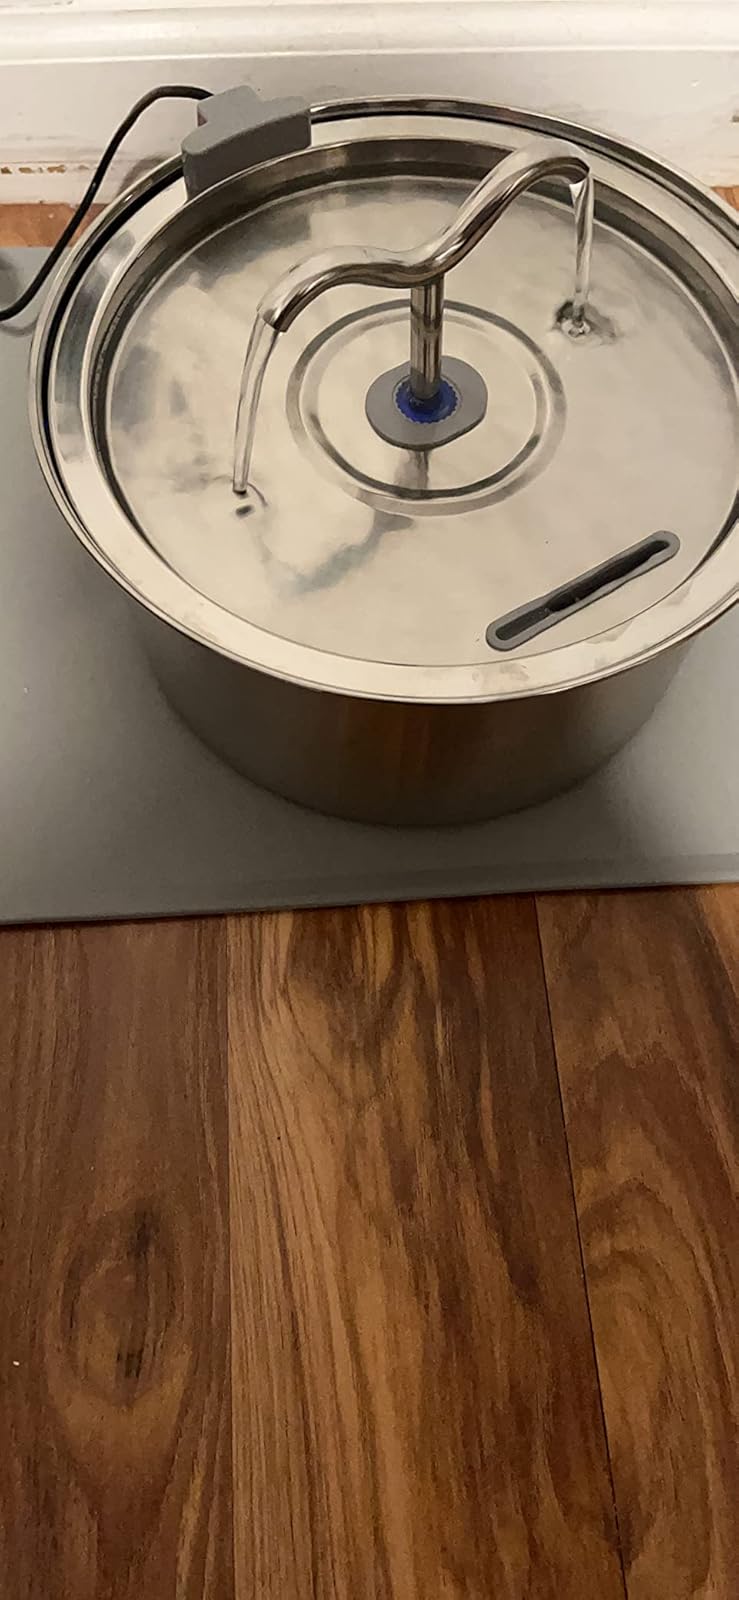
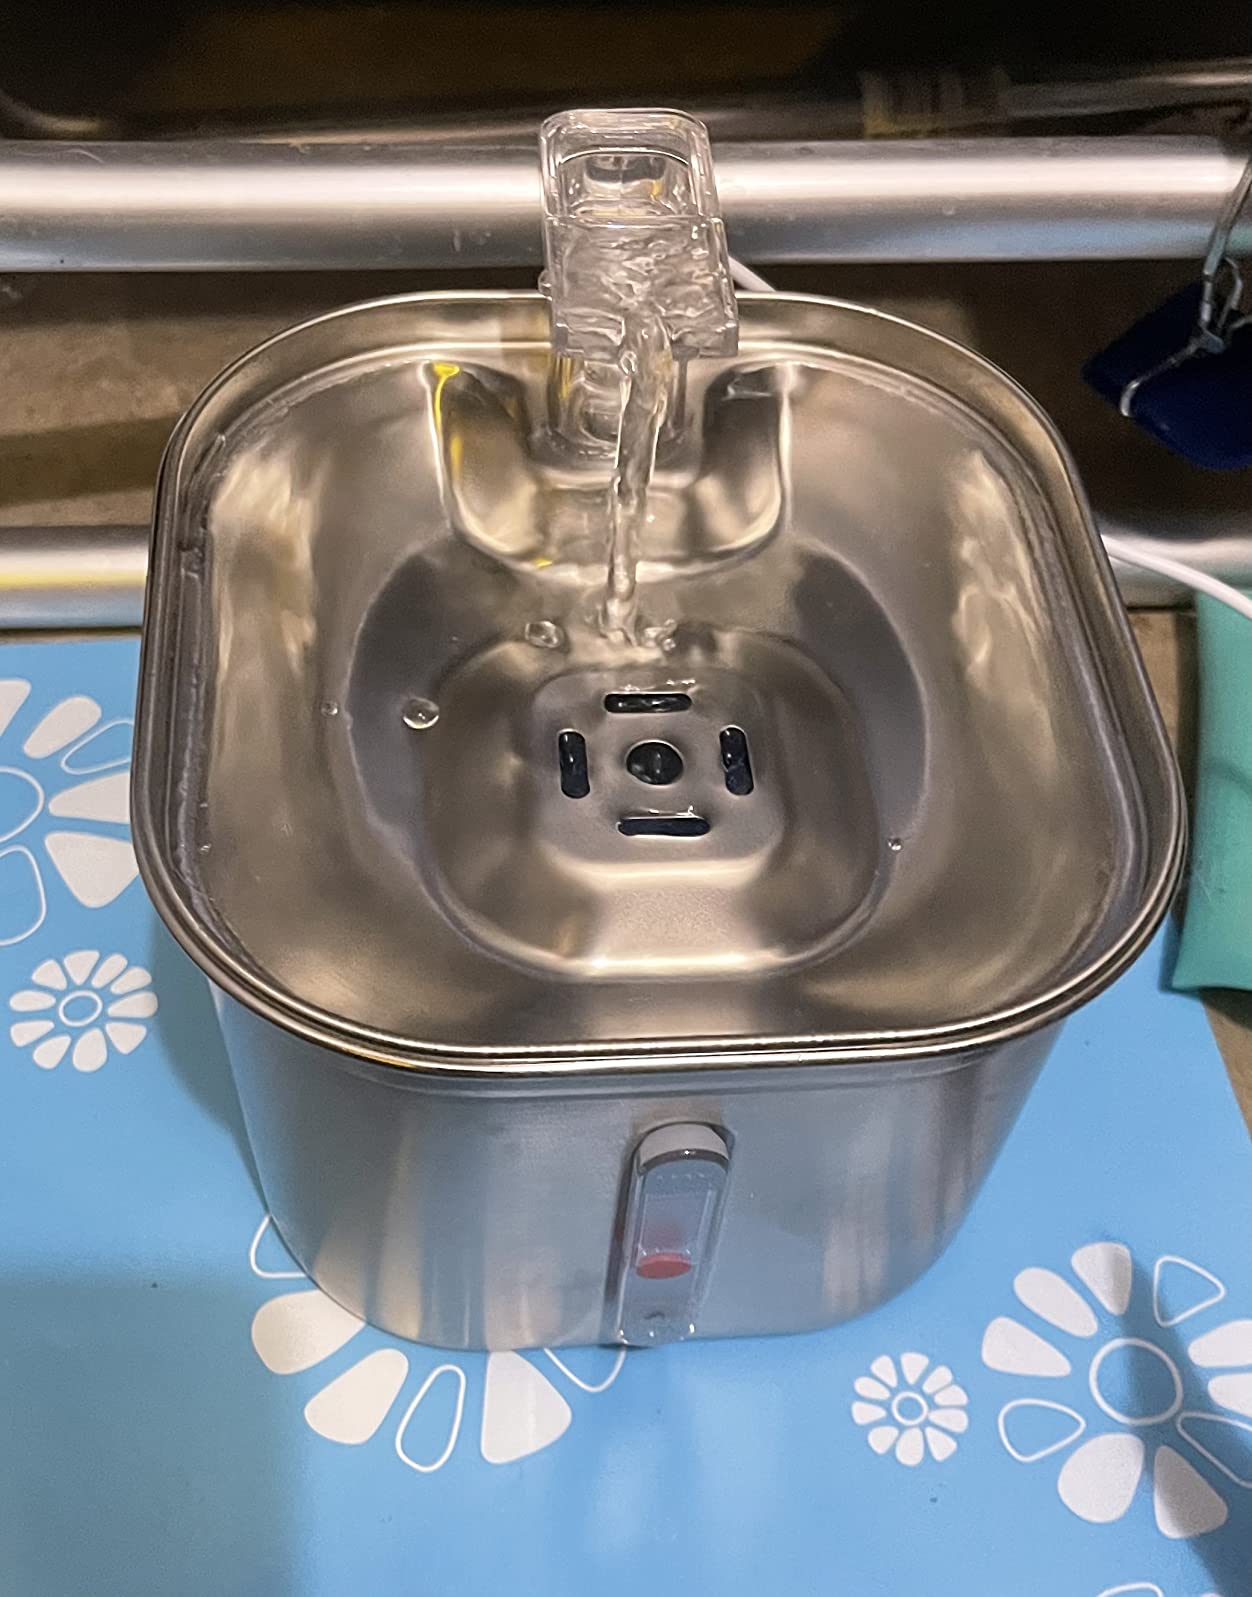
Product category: items_bowl
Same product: no